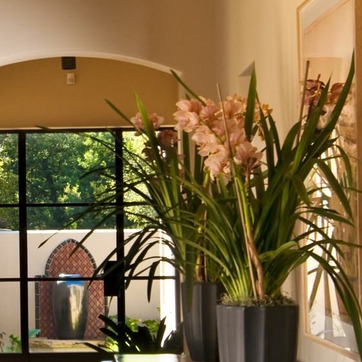
Material: foliage